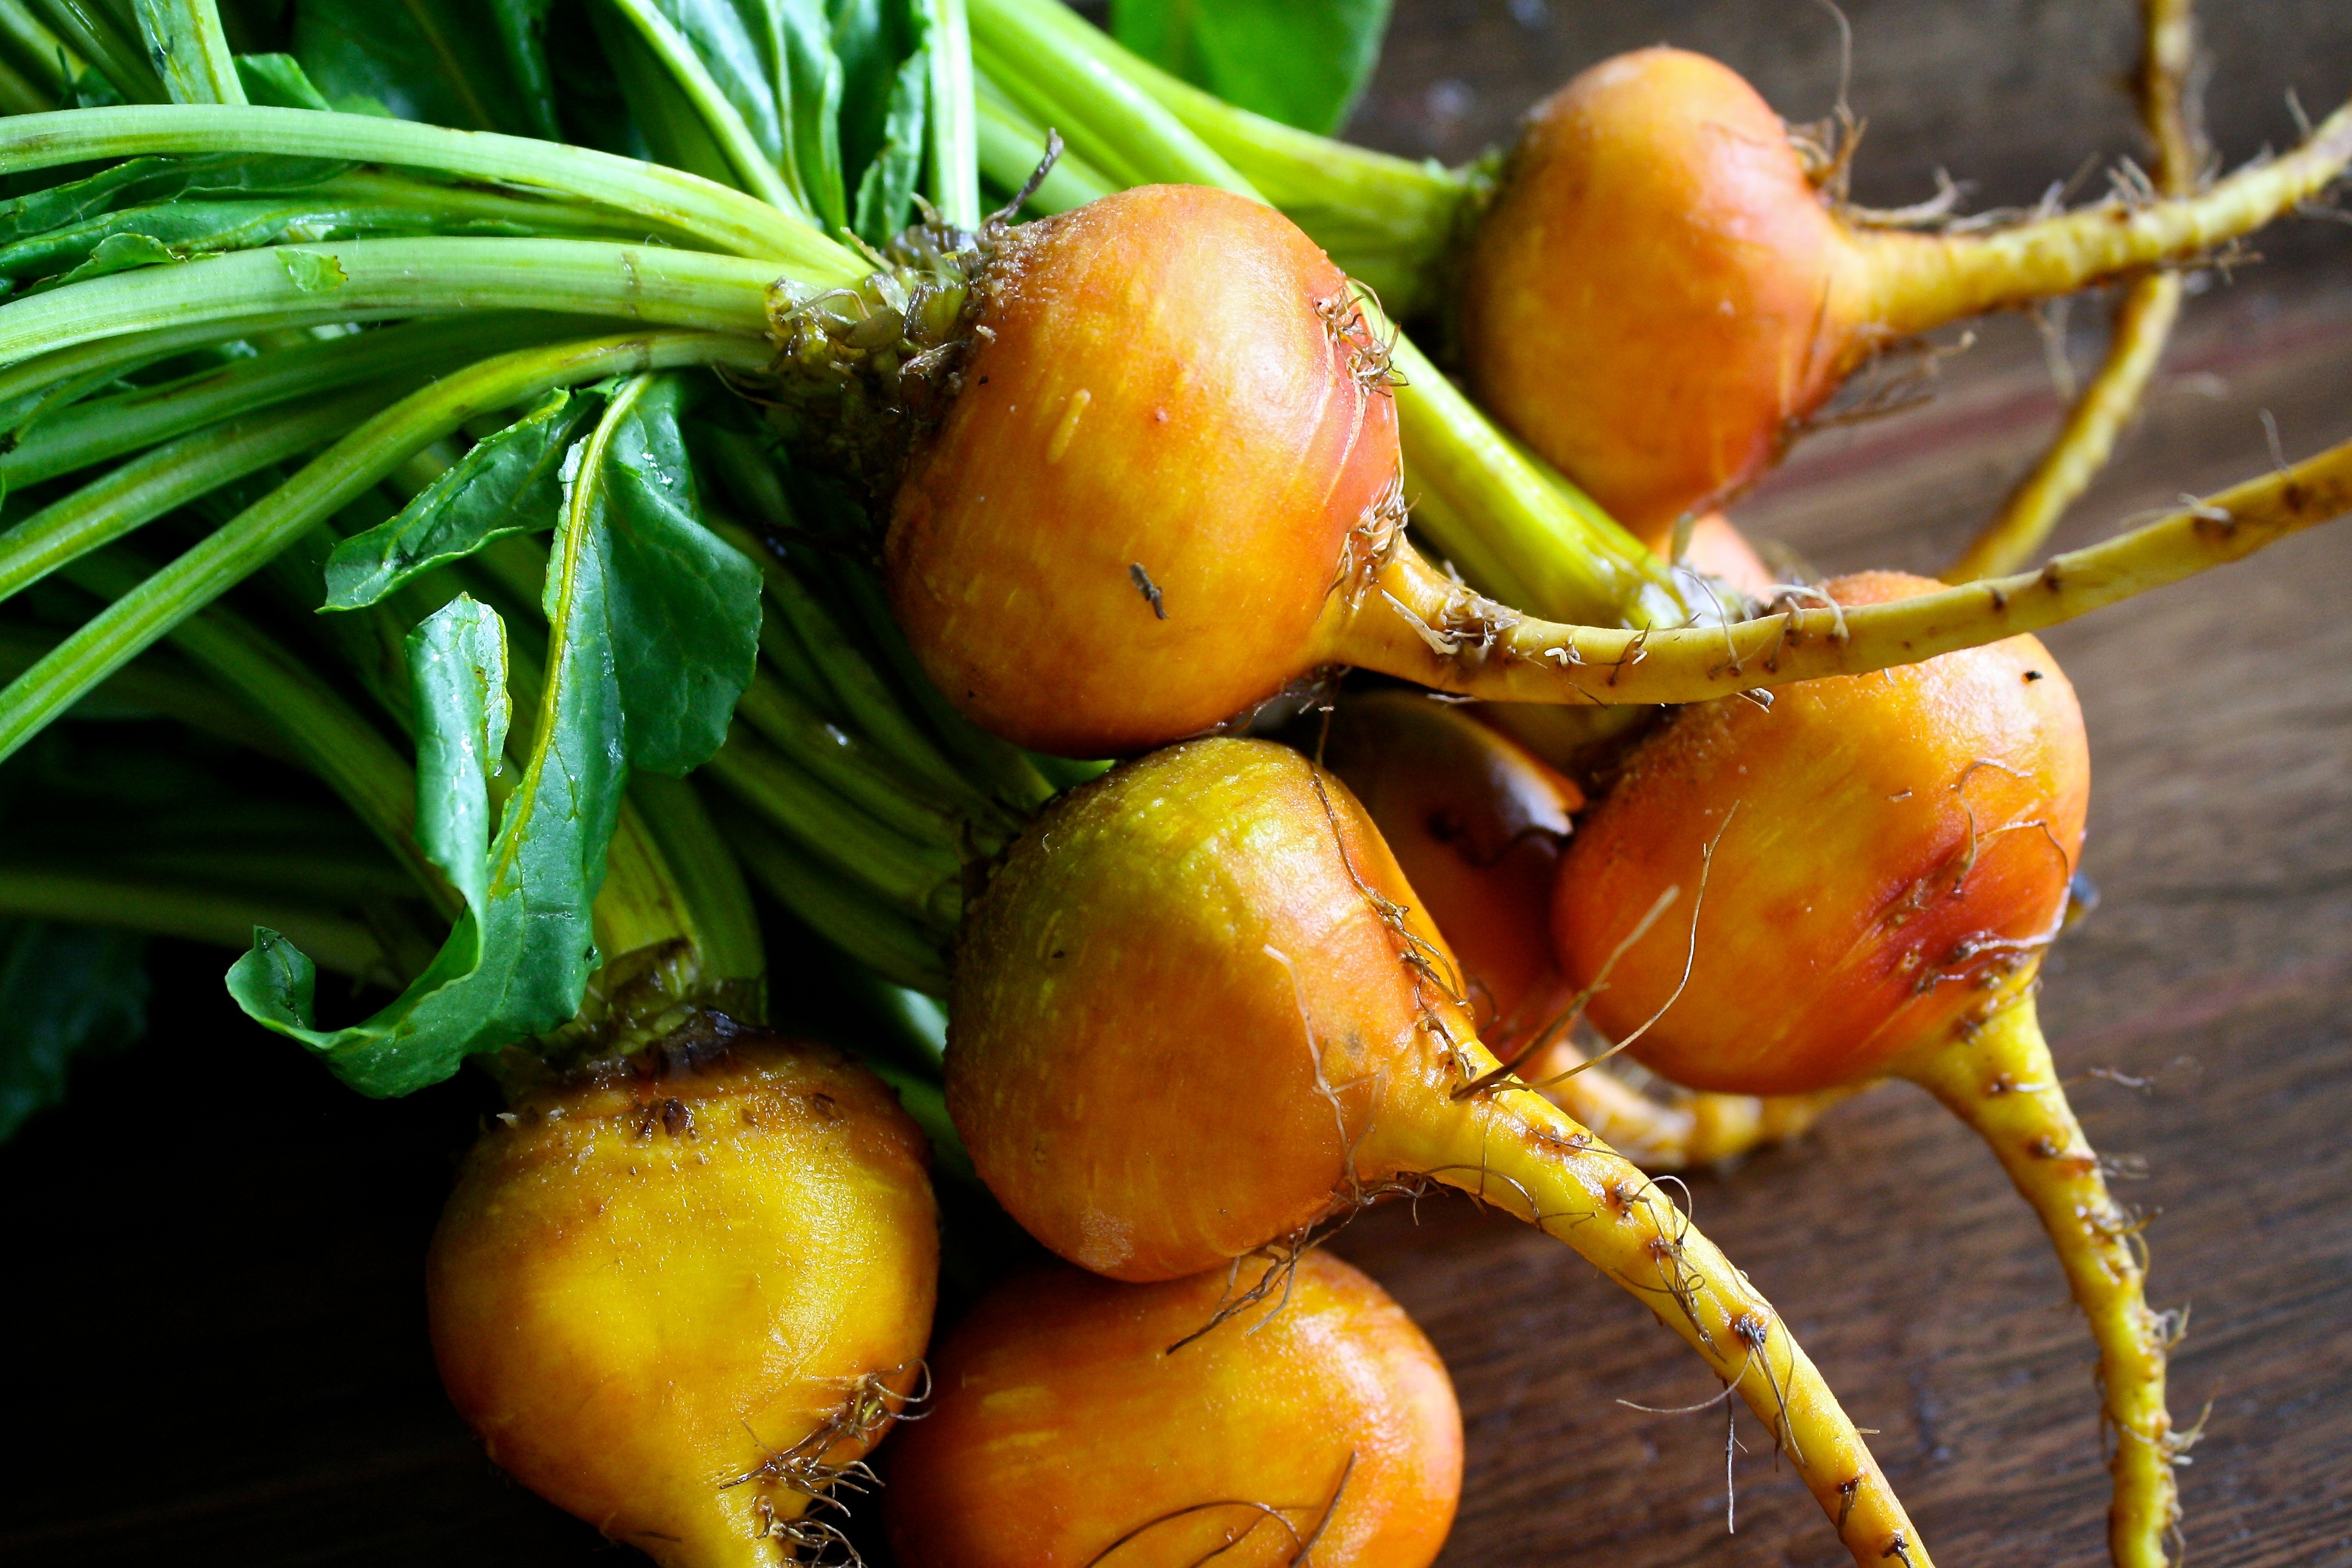
plant, fruit, summer, meal, food, green, produce, vegetable, natural, yellow, lifestyle, healthy, freshness, leaves, nutrition, vegetarian, cutting board, raw, beets, diet, healthy eating, organic, wood background, raw food, dieting, flowering plant, fresh vegetables, fresh food, healthy foods, fruits and vegetables, eating healthy, healthy diet, health food, organic food, root vegetable, land plant